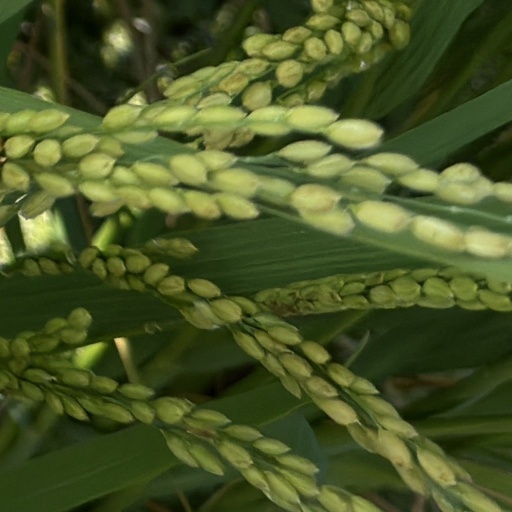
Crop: rice